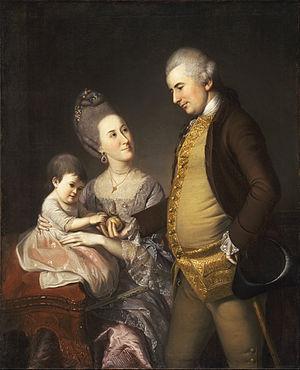
La peinture américaine est l'un des arts développé aux États-Unis par les premiers colons et leurs successeurs, à partir du XVIIᵉ siècle. À l'époque moderne, les artistes européens franchissent l'Atlantique et créent les premiers tableaux sur le sol des Treize colonies. Les œuvres du Vieux Continent restent des modèles jusqu'au début du XXᵉ siècle : elles rejoignent les collections privées et les musées américains, alors que les peintres américains partent étudier l'art anglais, français, allemand ou italien. La Seconde Guerre mondiale marque un tournant : les États-Unis, première puissance financière, et New York en particulier, deviennent un centre dynamique qui attire les artistes européens.